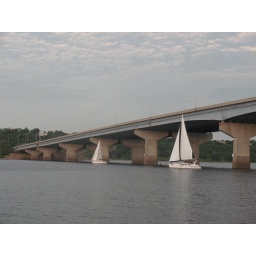
it's amazing these sailboats fit under the bridge